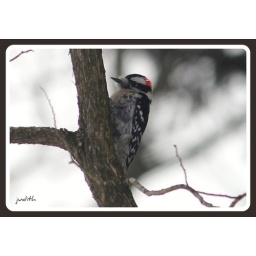
this little male downey woodpecker as flitting all over the yard this morning! They always seem so full of energy!